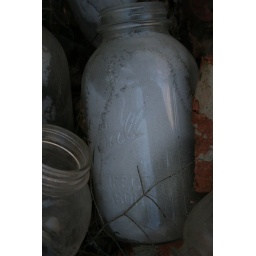
clarence newton road - near blowing rock - january 1 2009